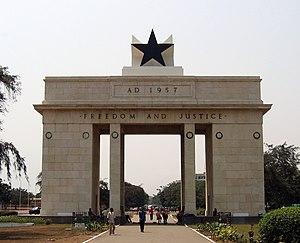
Charles Noble Arden-Clarke est un administrateur colonial britannique.
Accra est la capitale du Ghana. Il s'agit de la ville la plus peuplée du pays dont elle constitue le centre politique, administratif, économique et financier.